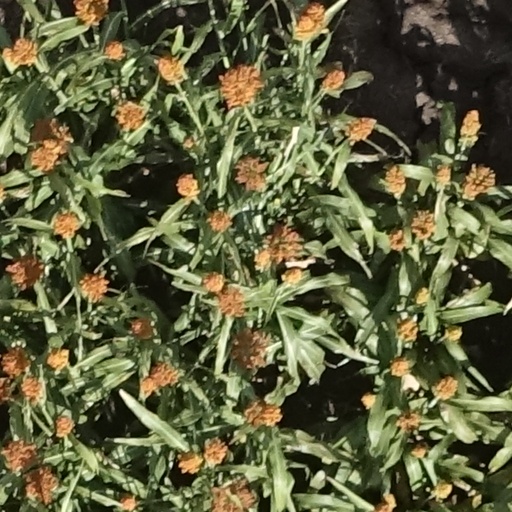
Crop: sorghum